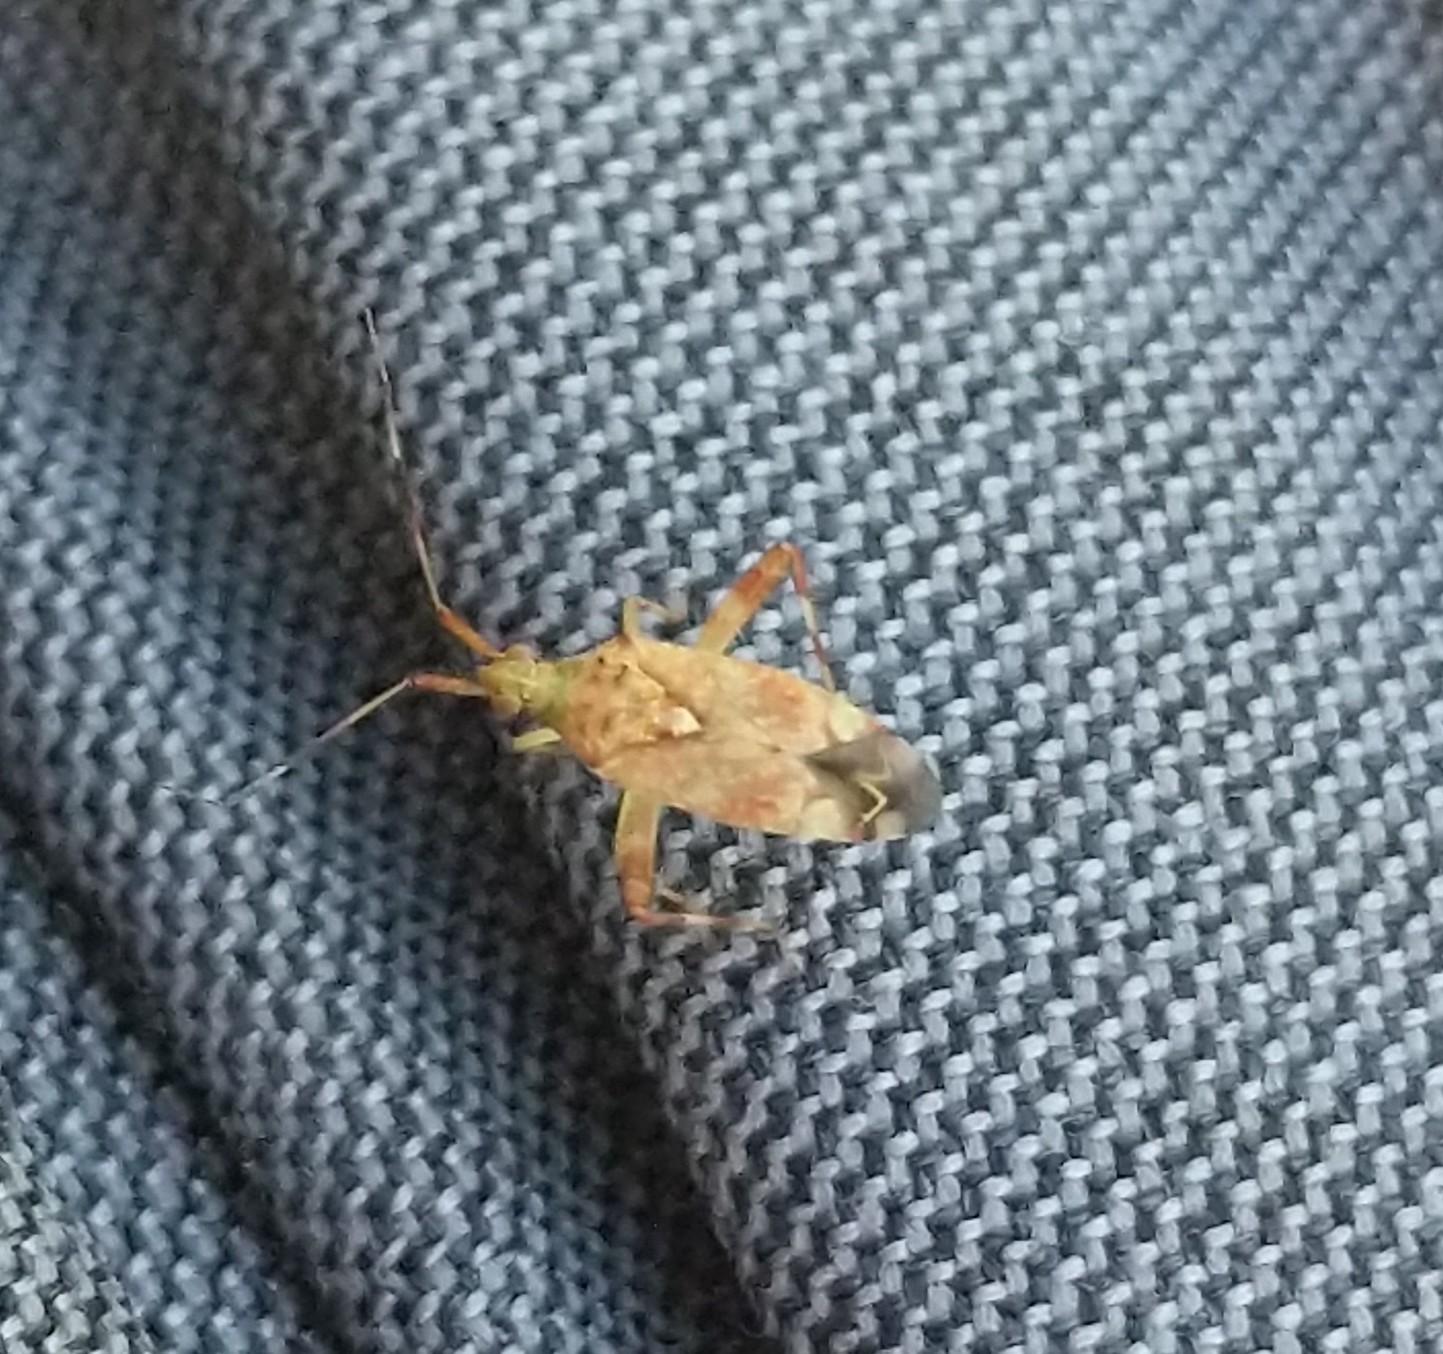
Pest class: lygus_bug